Panhellenic Games

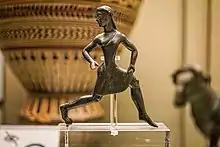
Bronze figure of a running girl. Spartan. The short chiton baring one breast matches the outfit that Pausanias says was worn by athletes competing in the Heraean Games.

The Pythian Games were established in 582 BC in Delphi to honor the god Apollo. Originally, these games occurred every eight years and there was just one contest—the singing of a hymn to Apollo, accompanied on the cithara. The Pythian Games were the second most important of the Panhellenic Games and took place in late August of the third year of every Olympiad. However, there is some debate about the start of the Pythian Festival amongst historians. Some historians believe Pausanias who dates the first Pythian festival to 586 BC. This argument is because there are few references to the date in Pindar’s poems whereas Pausanias more clearly articulates numbered festivals. These Games include a mix of athletic events that took place at the previous Olympic Games, and musical events. The prize to the winner of the Pythian Games is a laurel wreath (also known as bay laurel, Laurus nobilis).